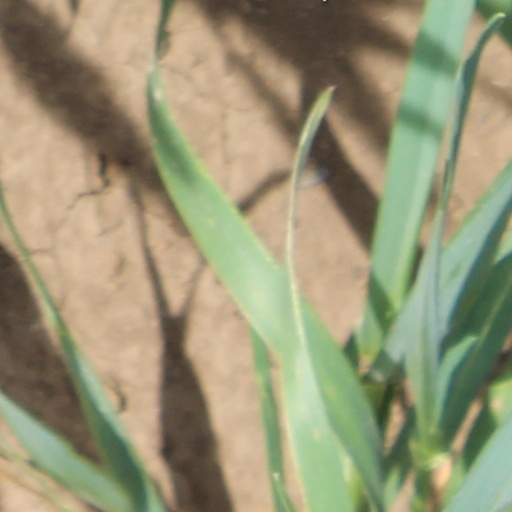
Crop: wheat